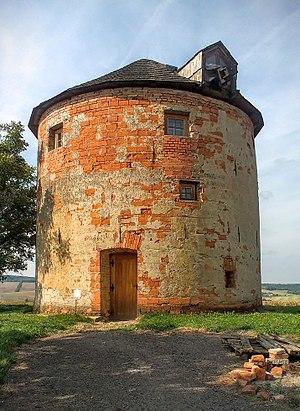
Kunkovice est une commune du district de Kroměříž, dans la région de Zlín, en République tchèque. Sa population s'élevait à 79 habitants en 2018.